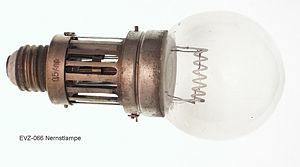
La lampe de Nernst est l'une des premières lampes à incandescence électriques. Mise au point en 1897 par Walther Hermann Nernst et commercialisée en Europe et aux États-Unis, elle fut surpassée par les lampes utilisant un filament au tungstène.